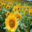
Label: sunflower